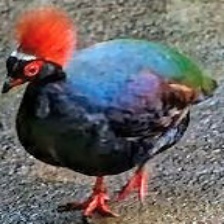
Species: CRESTED WOOD PARTRIDGE
Scientific name: ROLLULUS ROULOUL
ImageNet parent category: partridge